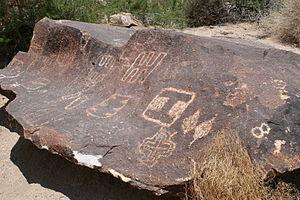
Laughlin aussi appelée la petite Las Vegas, est une ville non incorporée située dans le comté de Clark, dans le sud du Nevada, aux États-Unis d'Amérique.